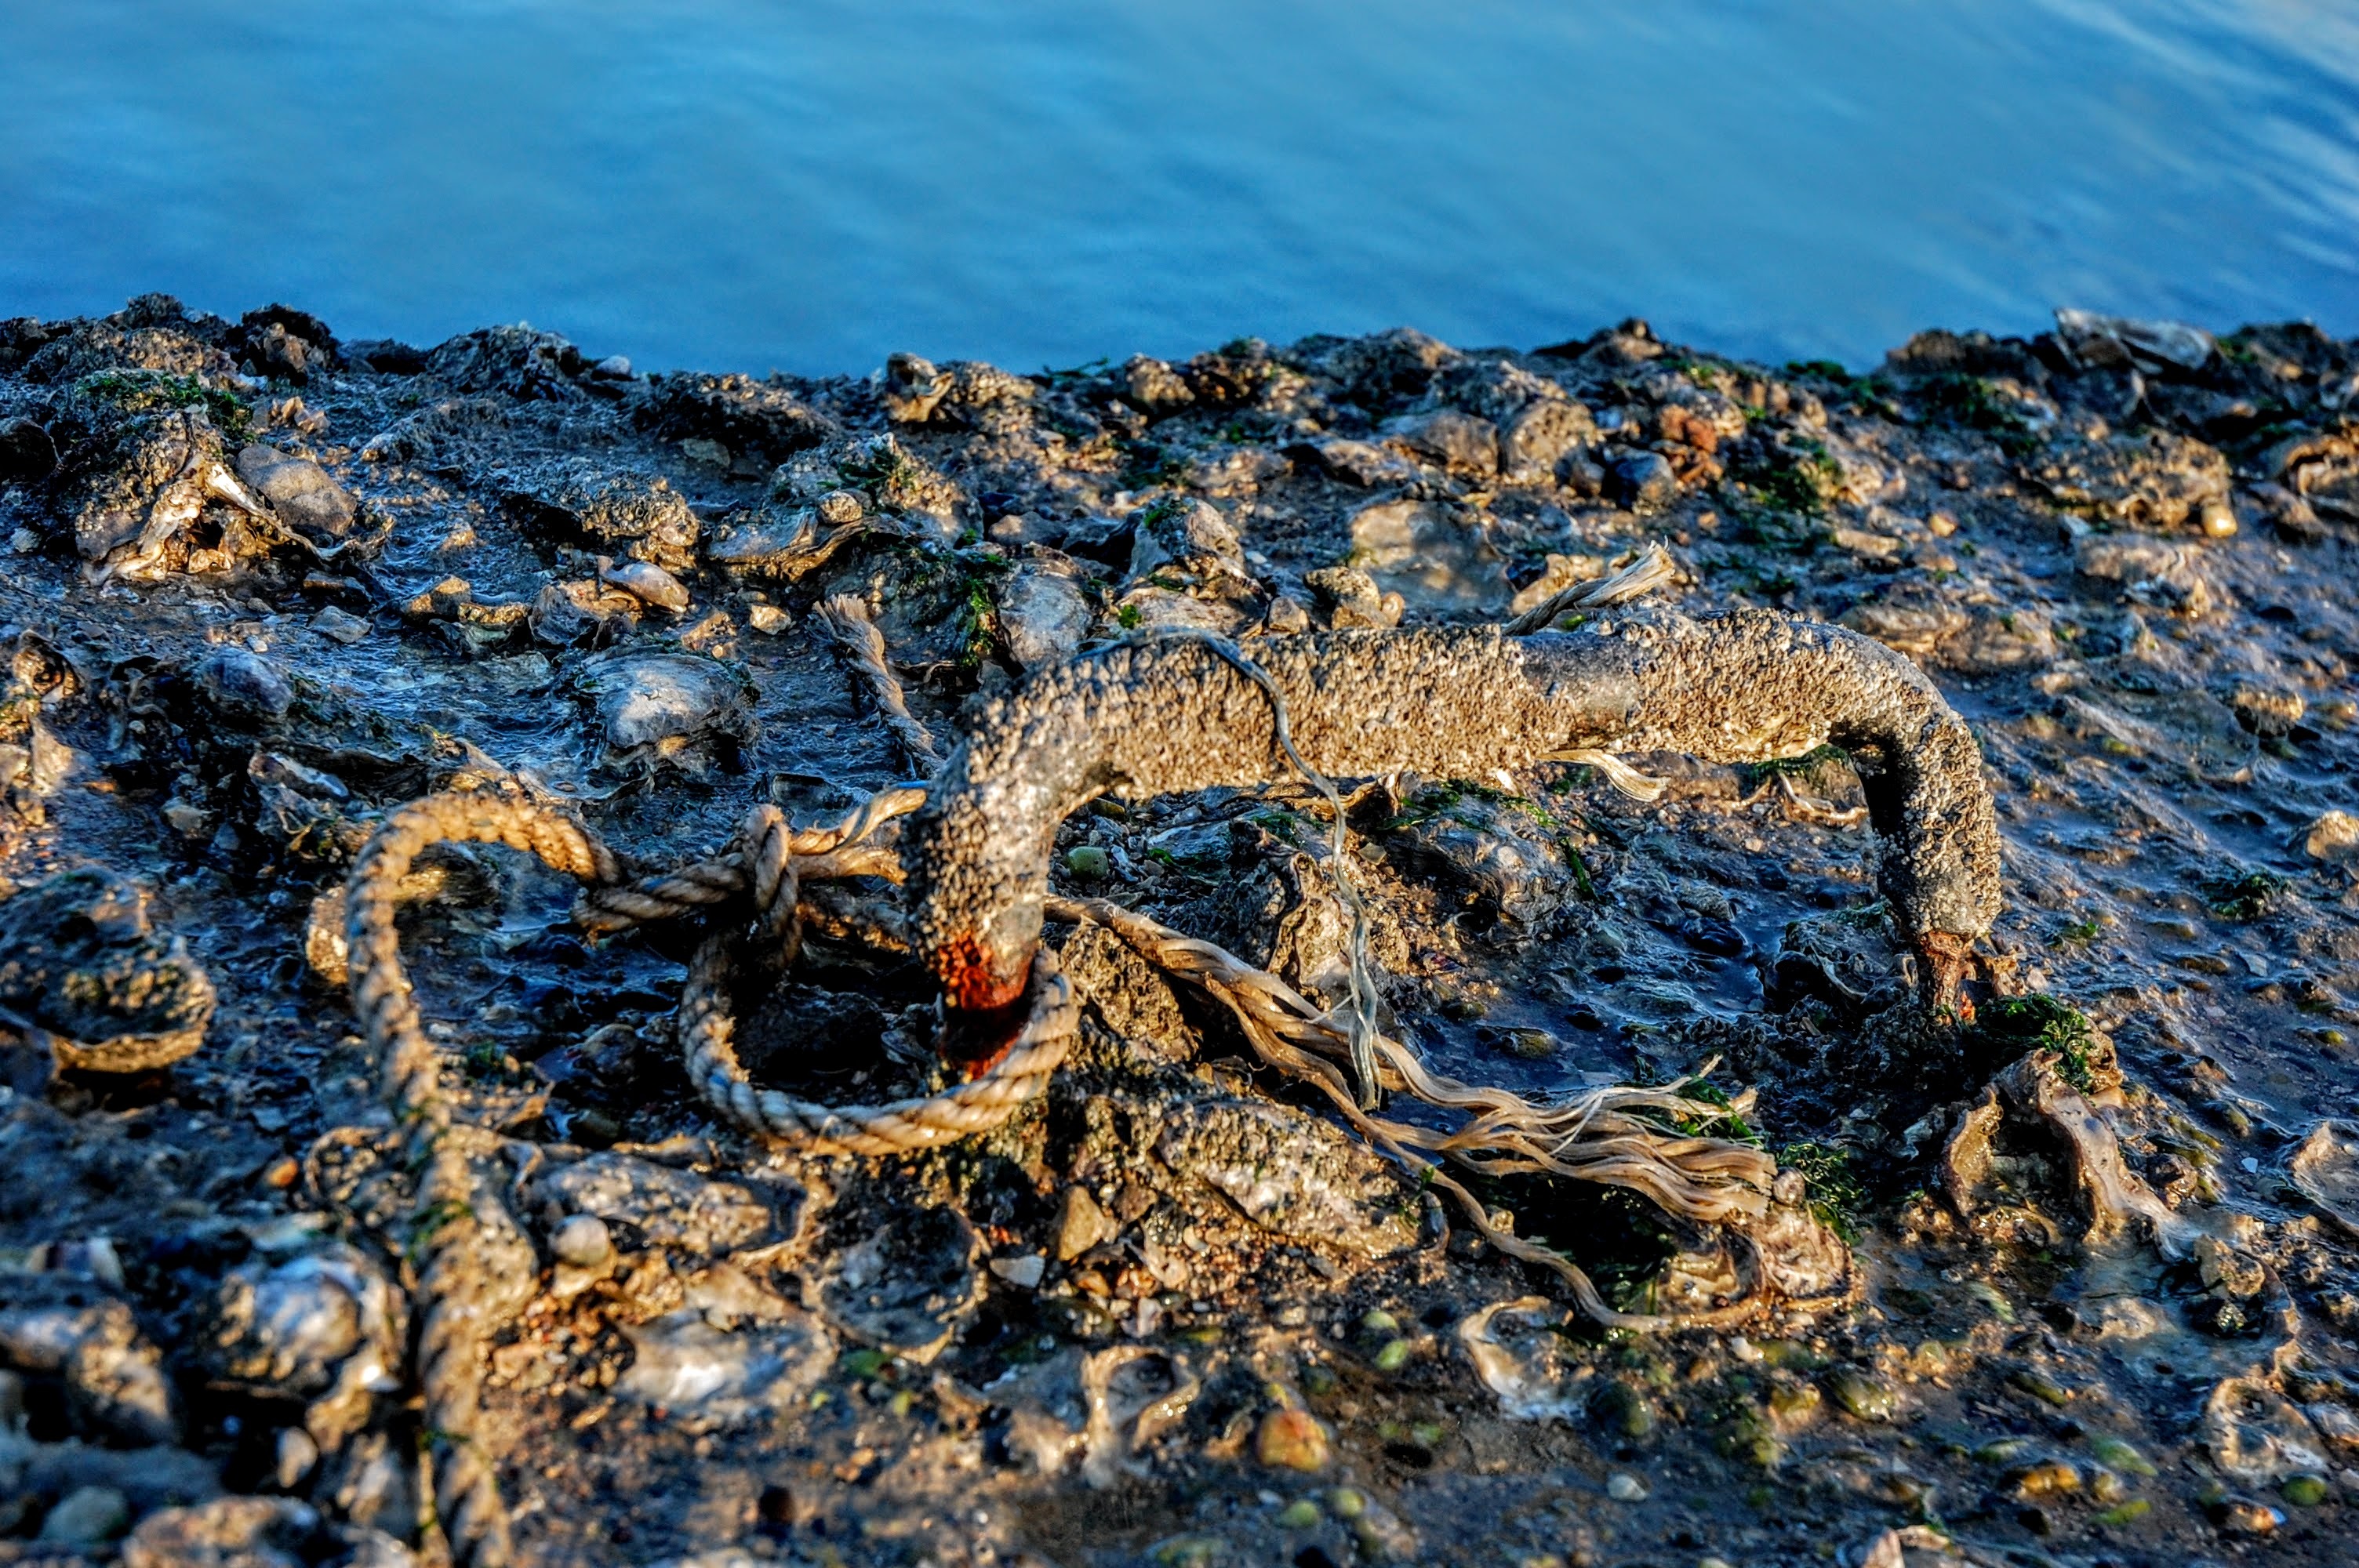
sea, coast, tree, water, nature, rock, ocean, shore, wave, cliff, france, vase, low tide, island, port, terrain, material, handle, shells, geology, aerial photography, tether, tide pool, ol ron, strong louvois